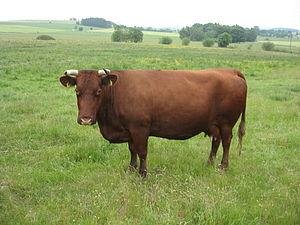
Cette liste comprend les races issues de l'espèce Bos taurus. Il s'agit donc de races des sous-espèces Bos taurus taurus et Bos taurus indicus.